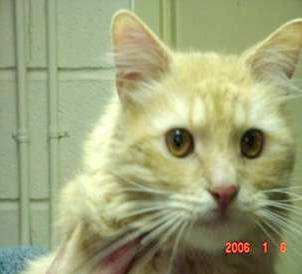
Label: cat